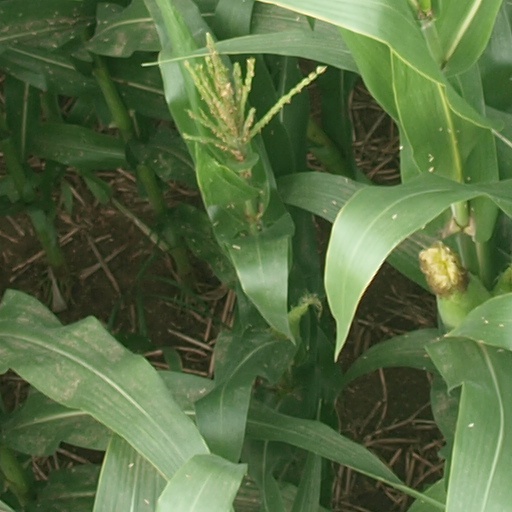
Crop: maize; corn